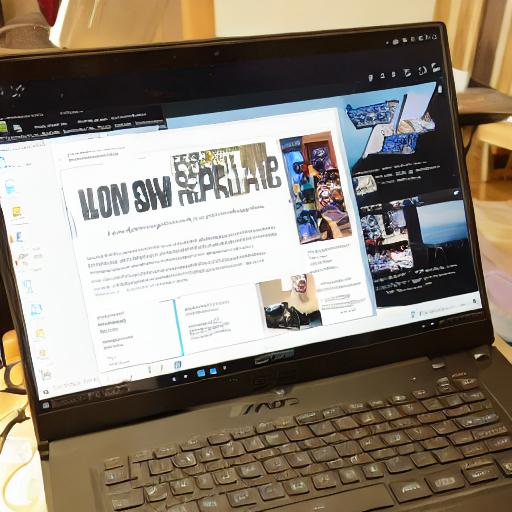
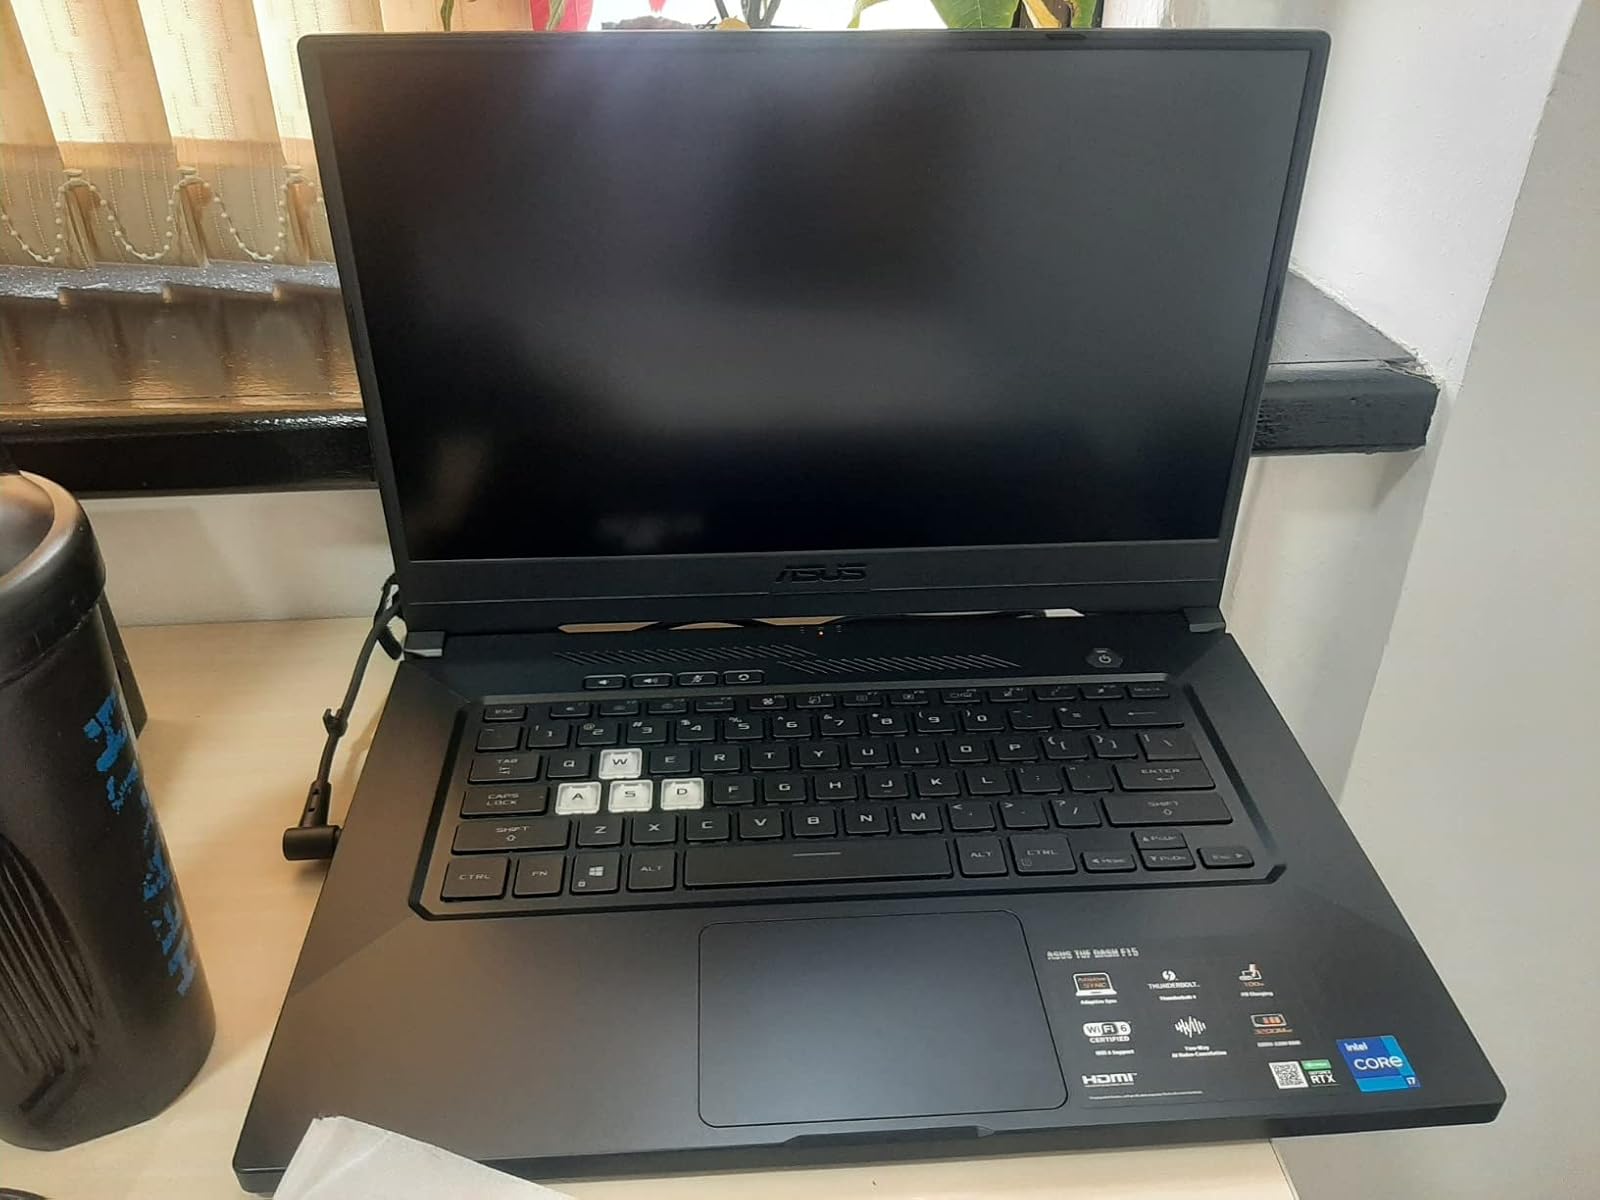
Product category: laptop
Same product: no